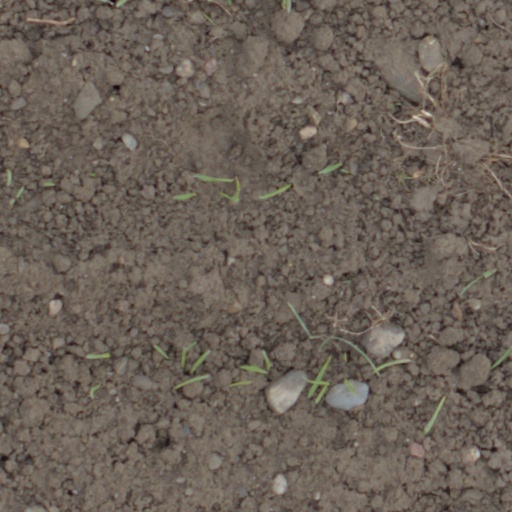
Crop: wheat